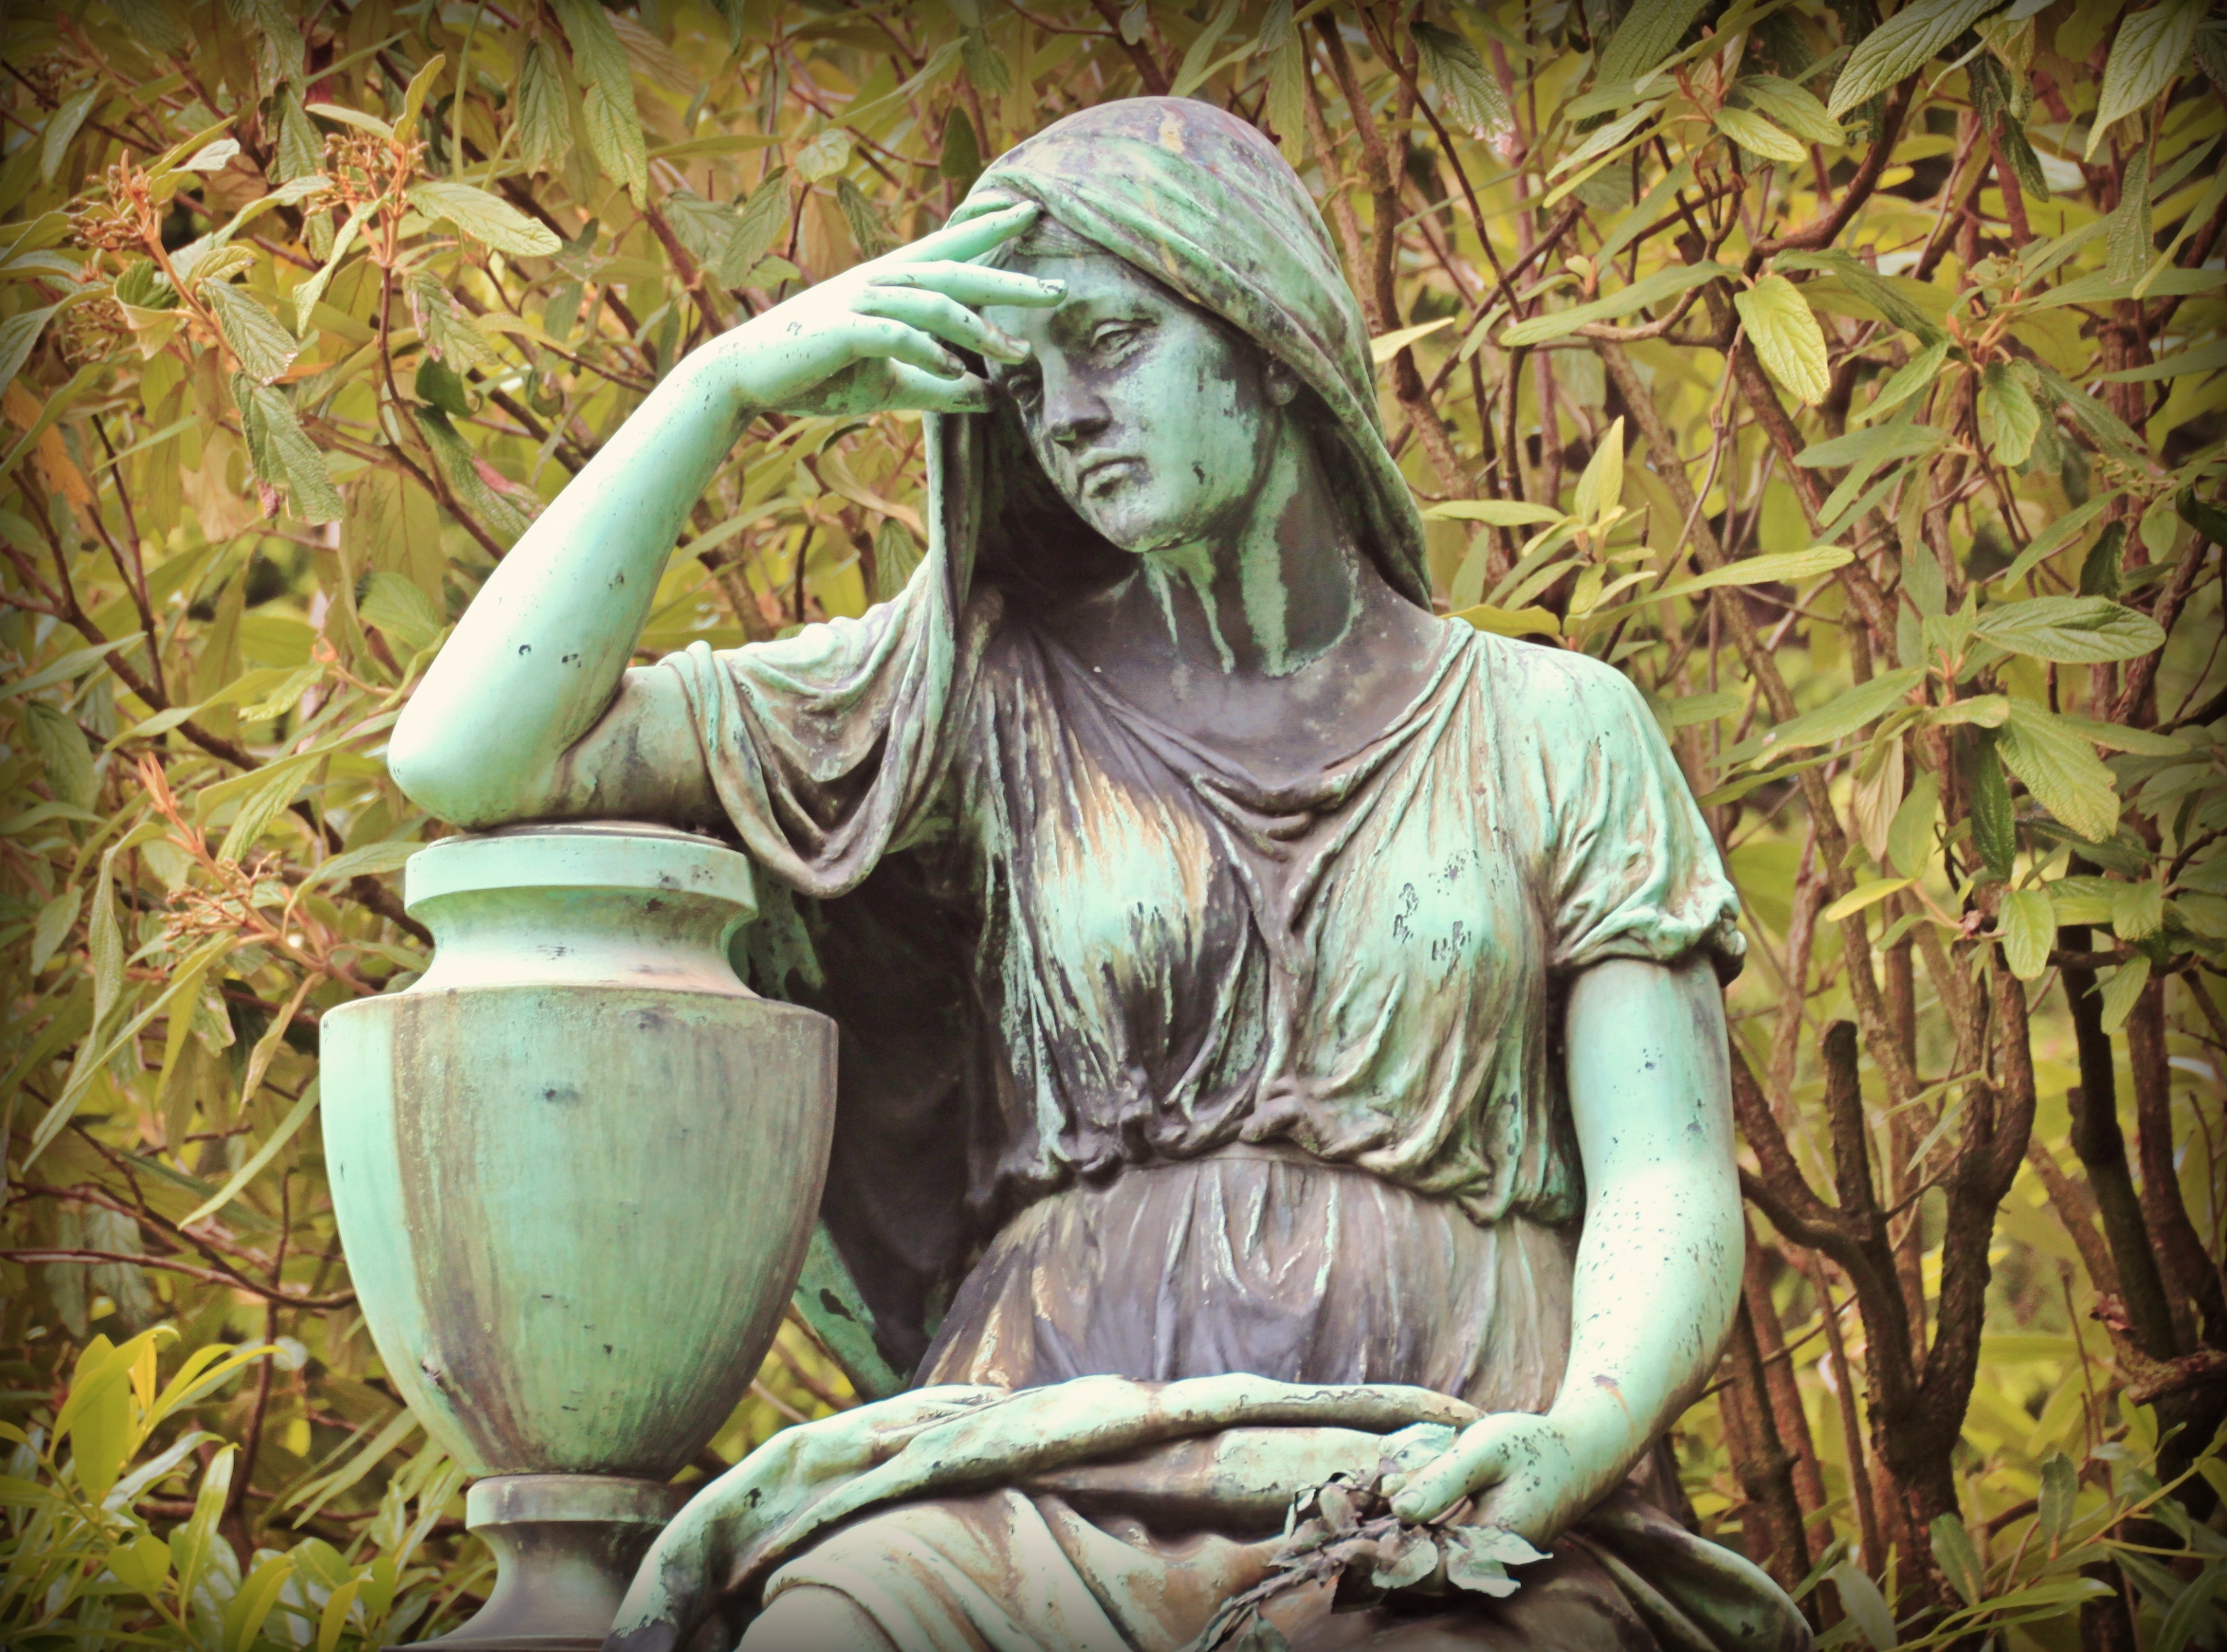
woman, alone, monument, statue, sadness, jungle, human, memory, cemetery, death, painting, fig, grave, sad, sculpture, art, faith, loneliness, tears, urn, silent, tomb figure, mourning, absorbed, mythology, aachen, stone figure, rock carving, abandonment, old cemetery, stone figures, engrossment, ostfriedhof, gautama buddha, ancient history, human positions